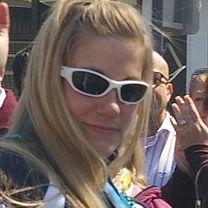
Age: 29